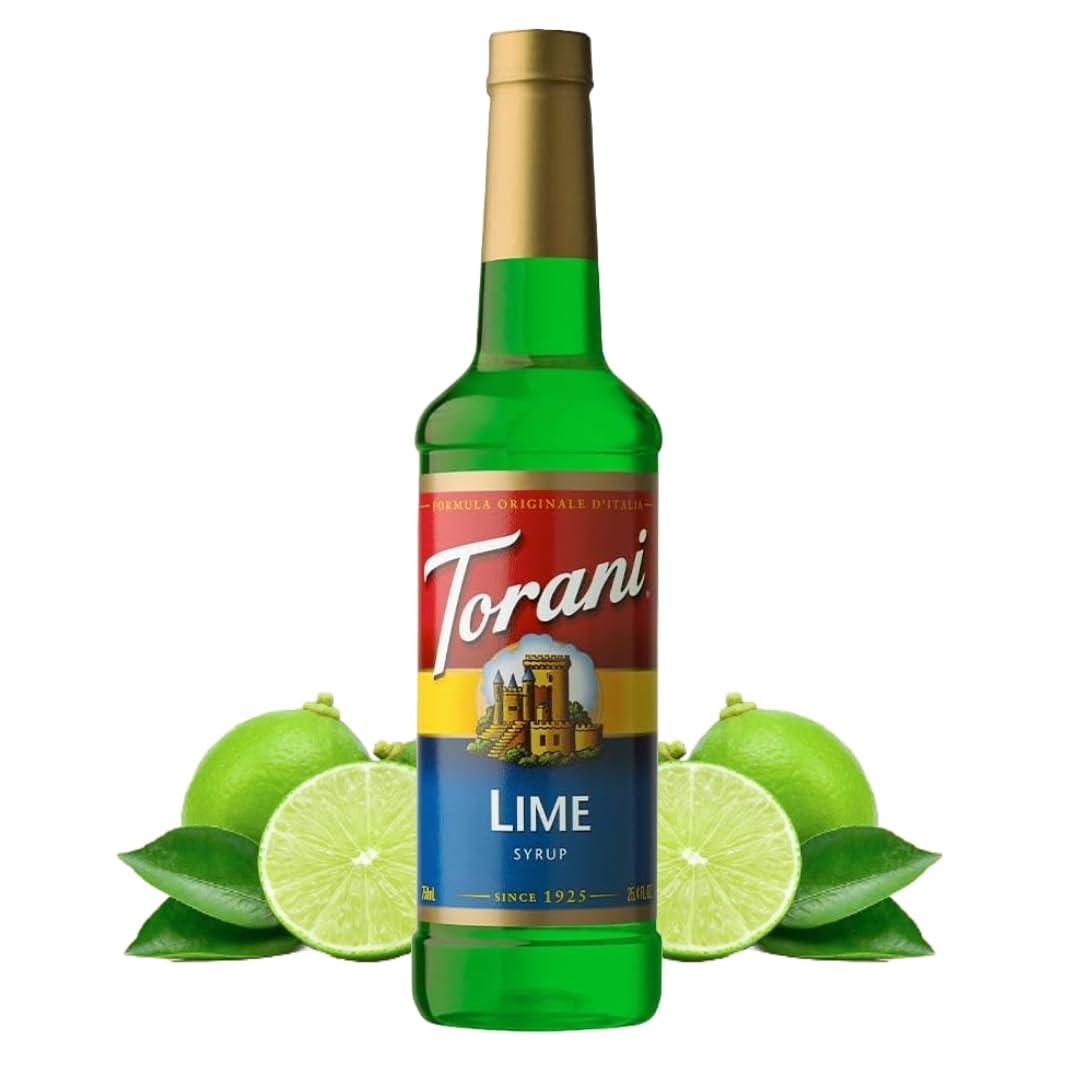
Item Name: Torani Syrup, Lime, 25.4 Ounce (Pack of 1)
Bullet Point 1: LIME SYRUP: Your drink was born to jump, jive, and tang. Its fresh-squeezed flavor and fragrance are as welcoming as its pleasing bright color
Bullet Point 2: GOLD STANDARD OF FLAVOR: Made with pure cane sugar, natural flavors & cold-filtered water, Torani Original Syrups provide gold-standard flavors & vibrant colors to create amazing drink experiences
Bullet Point 3: EMBRACE YOUR INNER FLAVORISTA: Torani makes a wide array of syrups & sauces in tantalizing flavors to help you create your own homemade coffeehouse favorites, fruity delights & custom soda creations
Bullet Point 4: AUTHENTIC COFFEEHOUSE FLAVOR: From caramel to French vanilla to hazelnut—& everything in between—our syrups & sauces are here to help you create tantalizing lattes, cappuccinos, cold brews & frappes
Bullet Point 5: MIX UP SOME MAGIC: Discover how our syrups can help you make truly creative flavored teas, lemonades, smoothies, Italian sodas, coffees, cocktails, mocktails, snow cones, sparkling waters & more!
Product Description: In 1925, Rinaldo and Ezilda Torre visited family in Lucca, Italy. The two returned home to their native San Francisco with something very important: handwritten recipes, which they used to create authentic flavored syrups. These syrups helped Rinaldo and Ezilda reintroduce the Italian soda to their neighborhood. Years later, our syrup was used to create the world’s first flavored latte! We’ve remained a family-owned company -- adhering to the high quality standards that Rinaldo and Ezilda set nearly 90 years ago. Each and every syrup, sauce, and smoothie is created with care and pride. That’s a promise from our entire family -- including the more than 100 members that make up the Torani team. We started with just five syrups. Today, you can use more than 100 of our naturally flavored syrups, sauces and beverage bases in coffees, sodas, teas, smoothies, cocktails and more. And we’re excited to bring you new taste traditions and flavors as we move forward.
Value: 25.4
Unit: Ounce

Price: 16.95